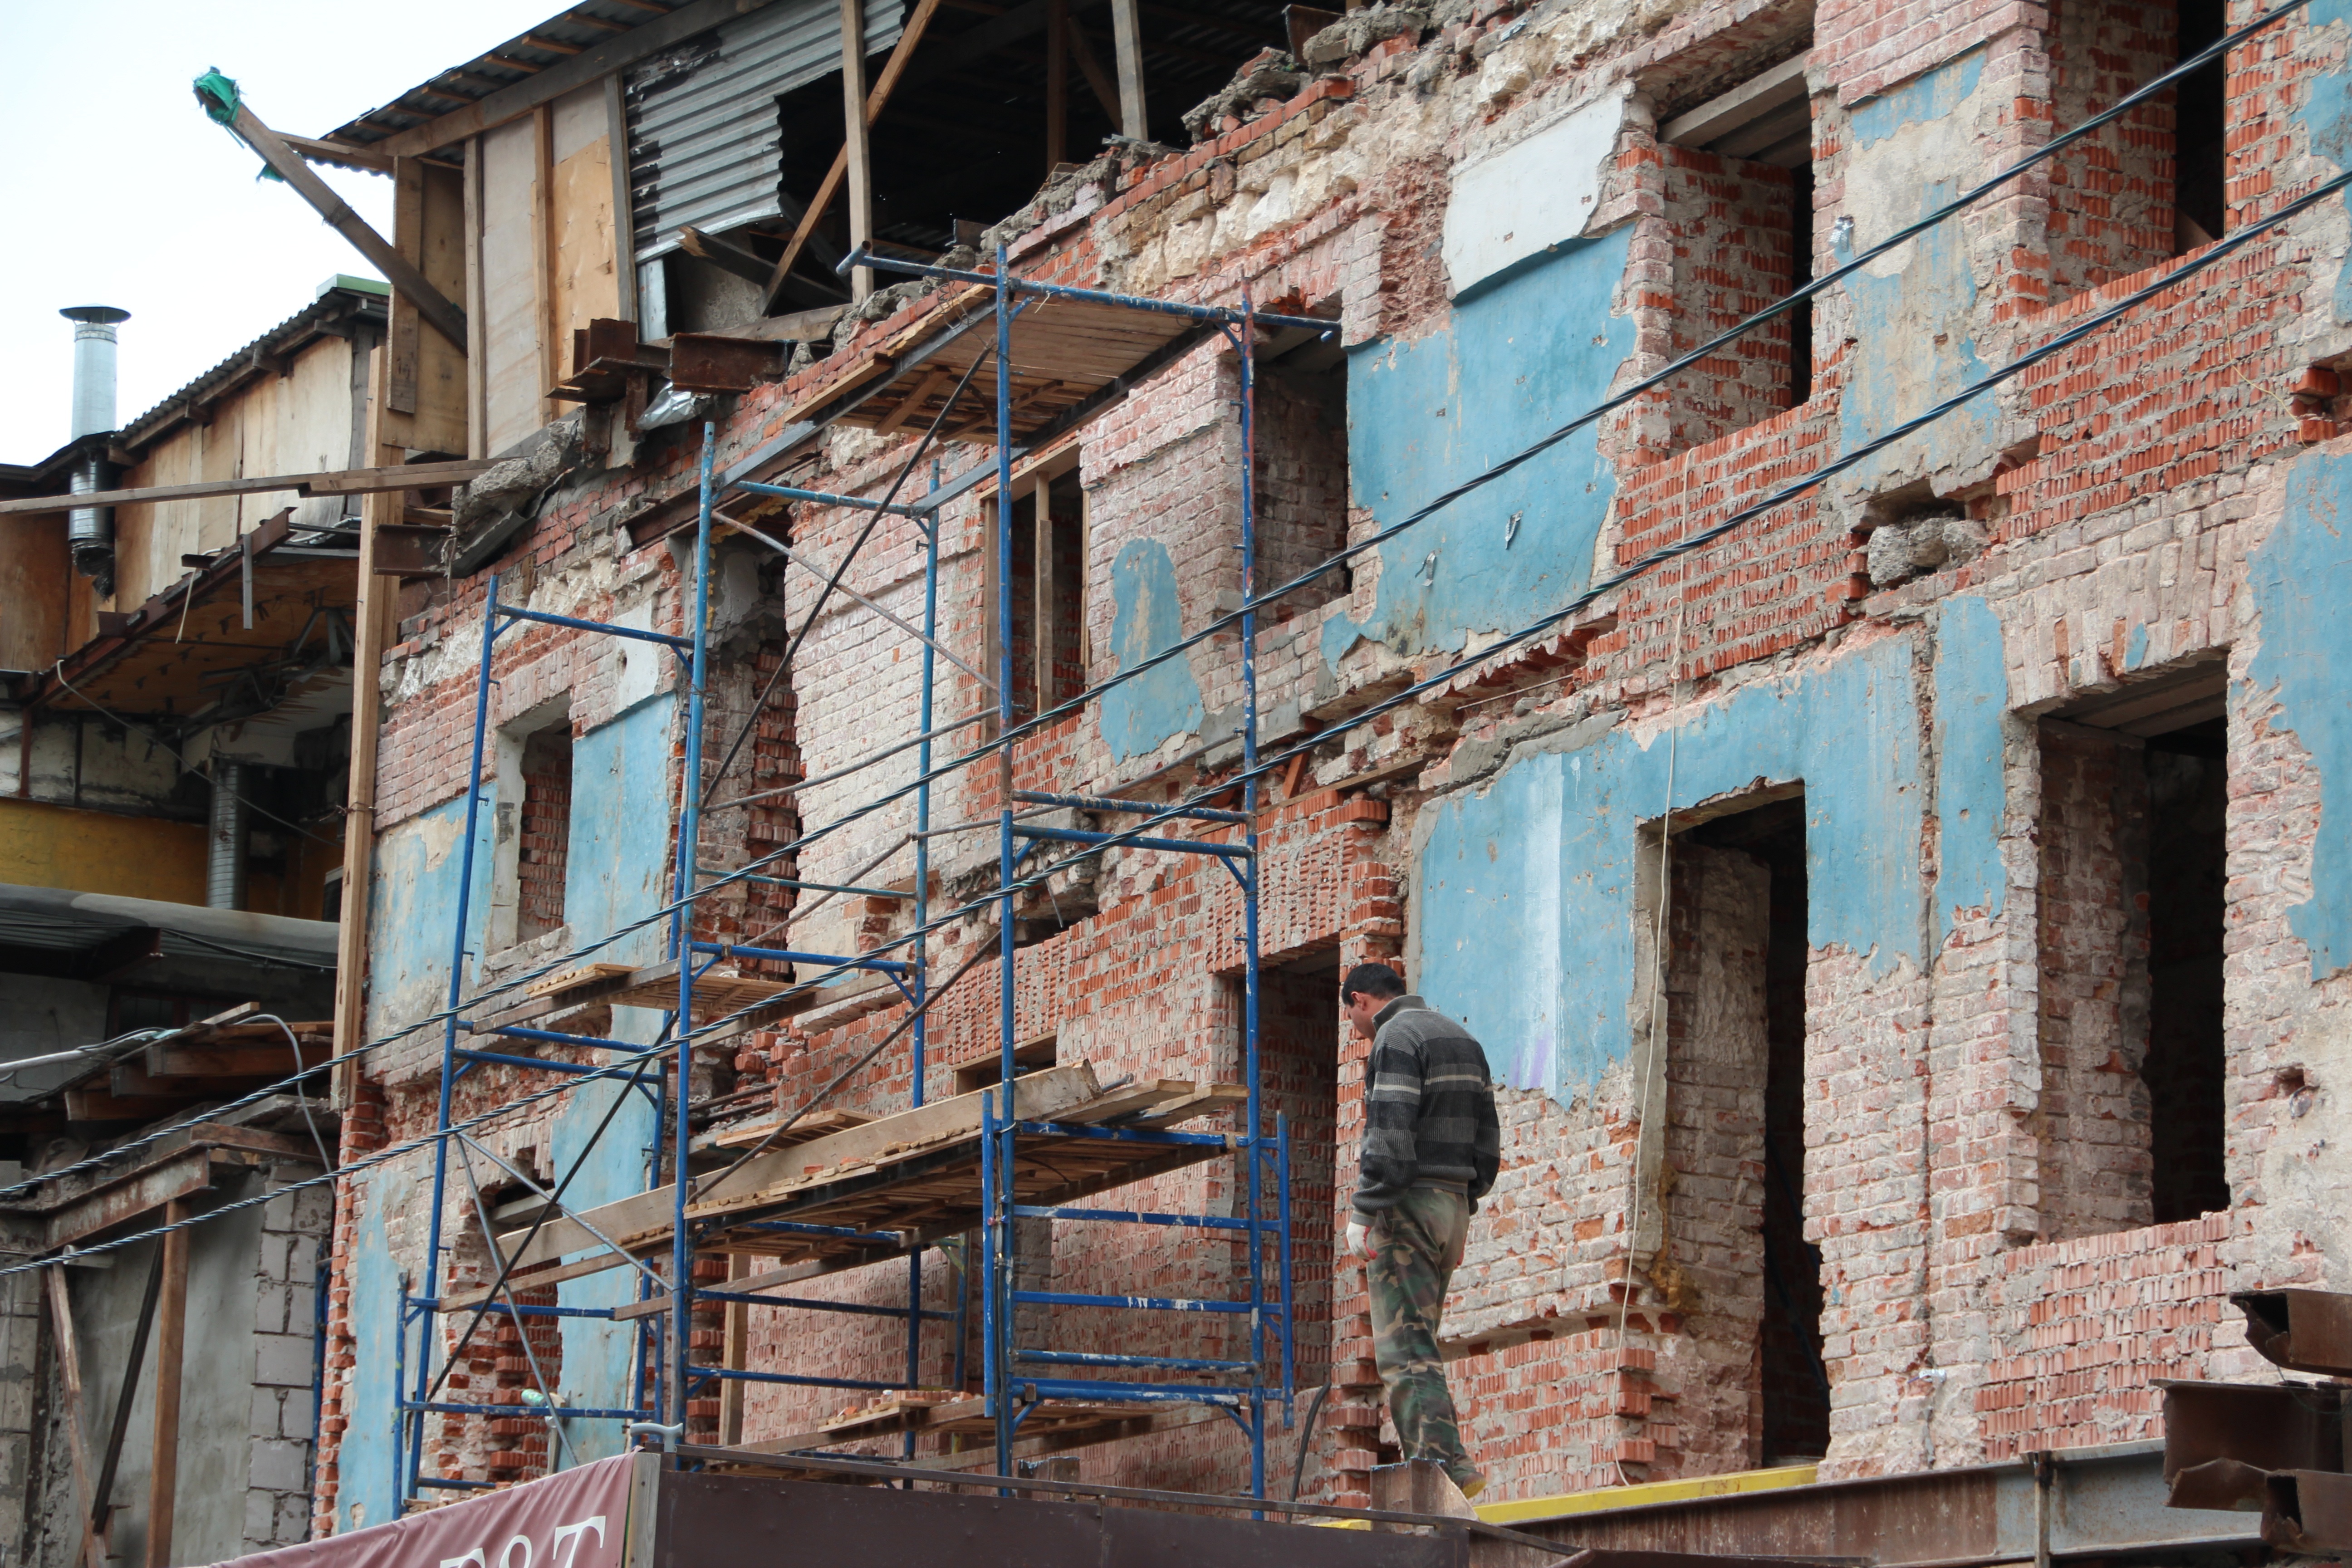
old, wall, construction, facade, old building, material, site, demolition, brickwork, slum, scaffold, bauruine, residential area